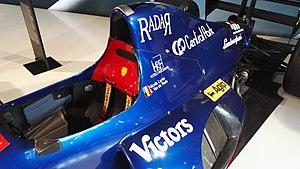
La Lamborghini 291, également appelée Lambo 291, est la monoplace de Formule 1 conçue par l'ingénieur italien Mauro Forghieri pour le compte de Lamborghini et engagée par l'écurie italienne Modena Team dans le cadre du championnat du monde de Formule 1 1991. Elle est pilotée par l'Italien Nicola Larini et le Belge Eric van de Poele.